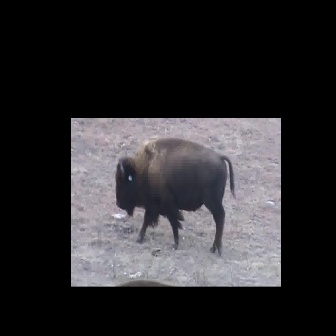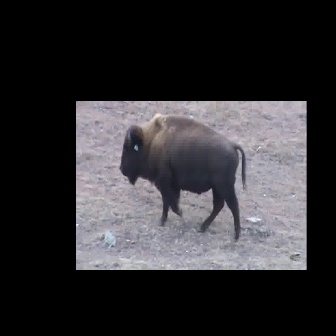
  Please identify the target specified by the bounding box [115,135,236,256] in the first image and locate it in the second image. Return the coordinates in [x_min,y_min,x_max,y_max] format.
Answer: [119,112,246,239]